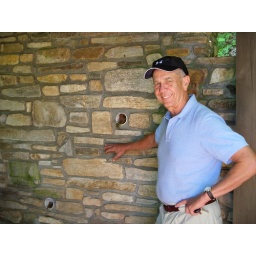
we visited our old house in NC. my dad completed that rock wall in 1984, then we moved.